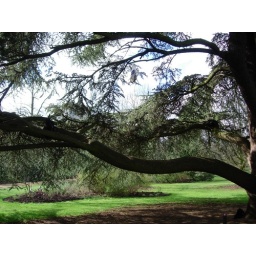
A tree in Uni Parks, having been decorated with the bags of Sam, Tom and Guy.